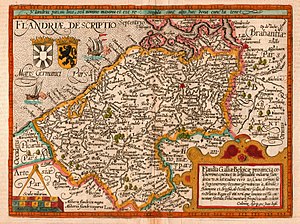
Flandern / Historie / Tabt uafhængighed
Flandern i 1609
Flandern er den nordlige, nederlandsksprogede del af Belgien. Siden den føderale opdeling af Belgien i 1993 er Flandern også en belgisk delstat. Den belgiske statsordning skelner mellem den Flamske Region, som ikke omfatter det tosprogede Bryssel, og det Flamske Fællesskab, som også omfatter de flamske institutioner i Bryssel. Der boede over 6,5 millioner i Flandern 1. januar 2017. Befolkningstætheden 1. januar 2017 var 482 indbyggere per kvadratkilometer.